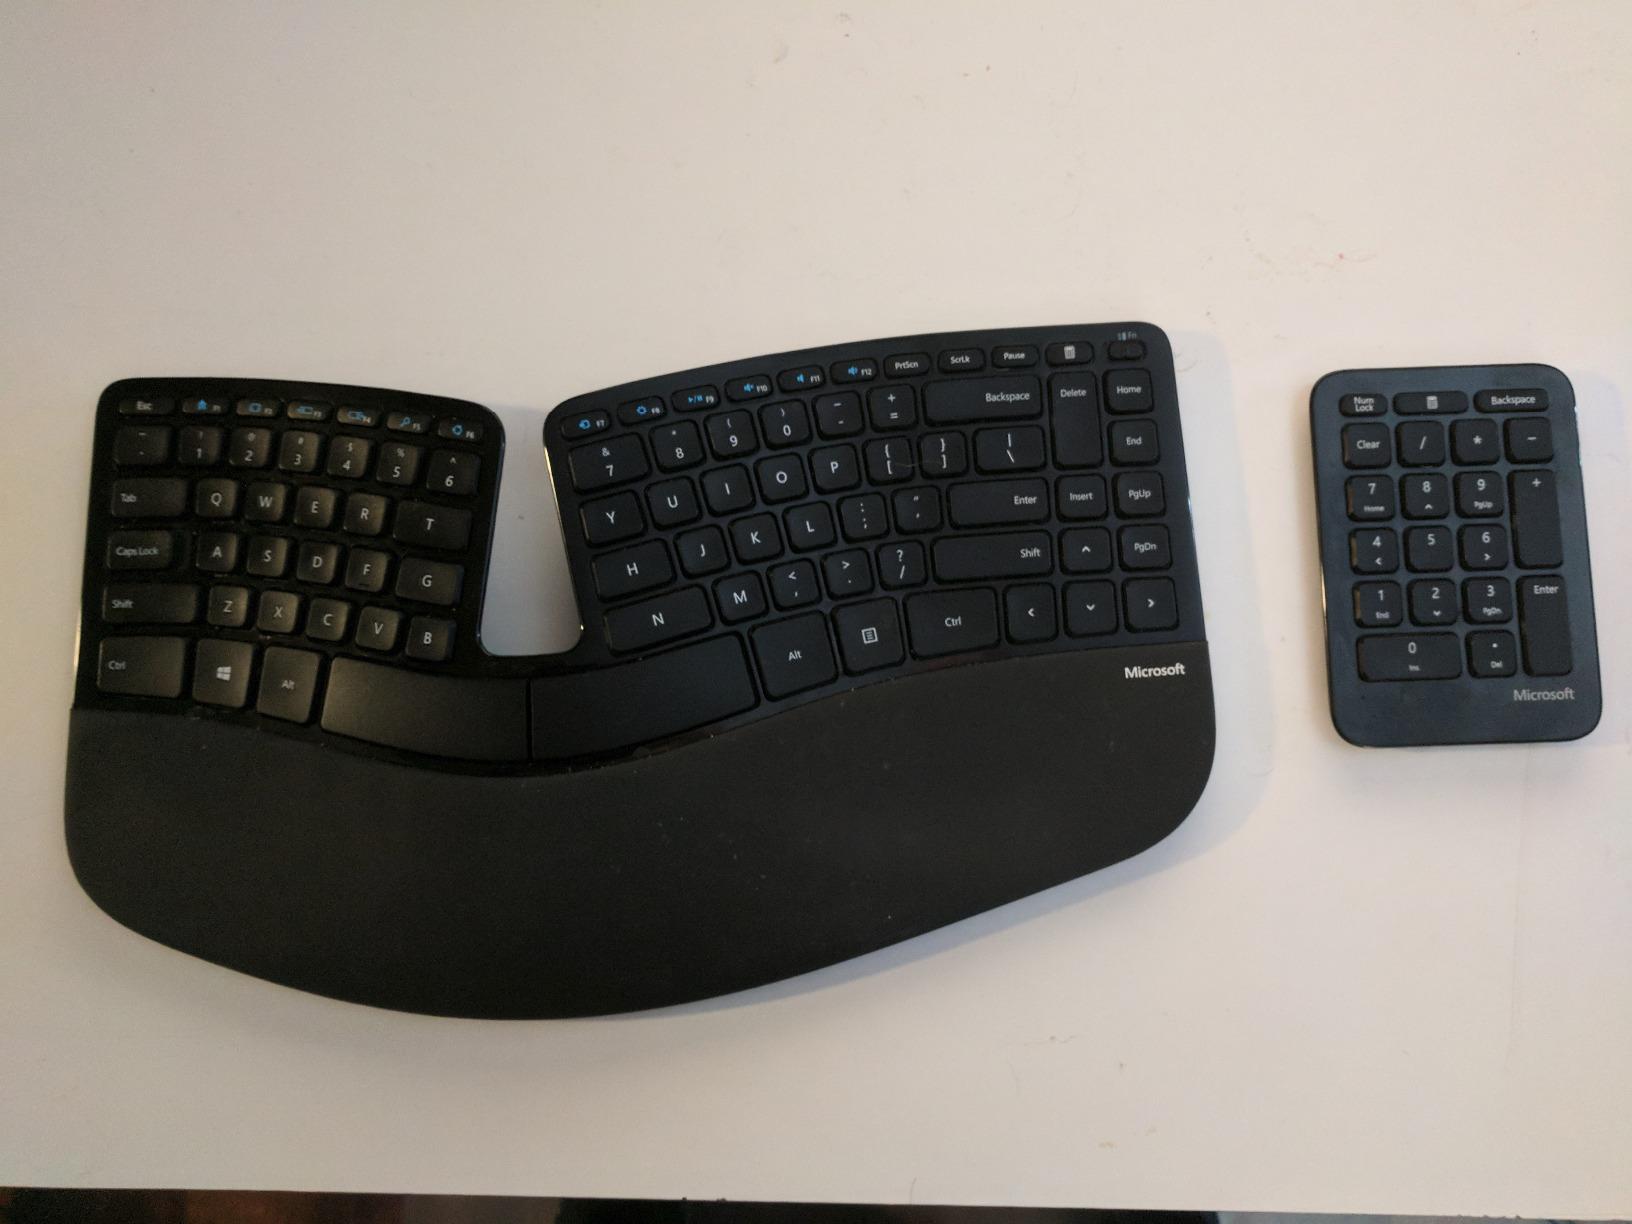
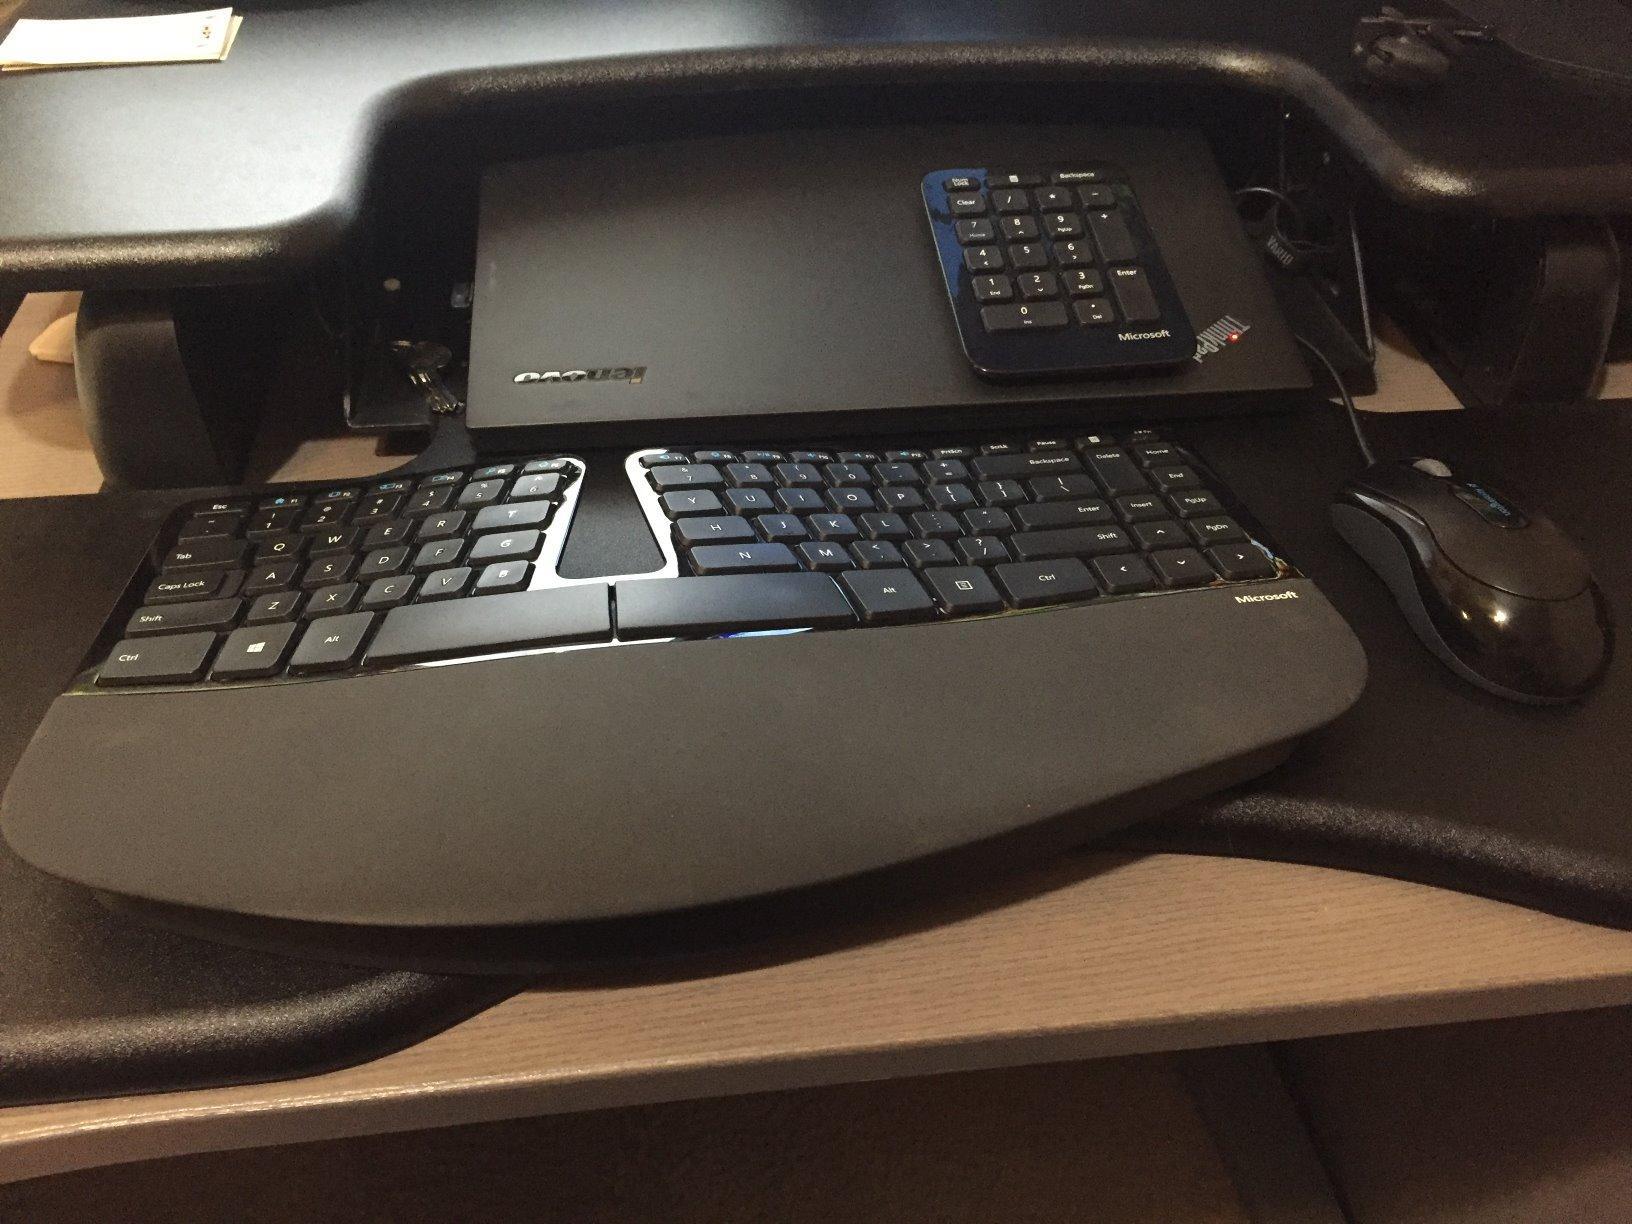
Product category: keyboard
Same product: yes